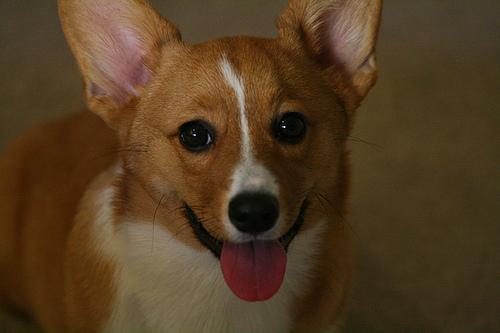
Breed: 205-n000029-Pembroke